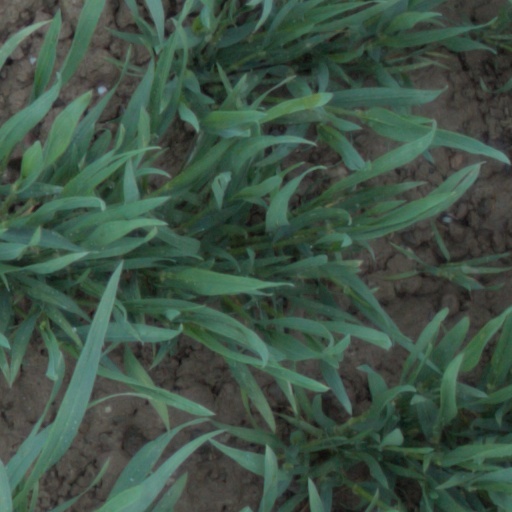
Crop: wheat